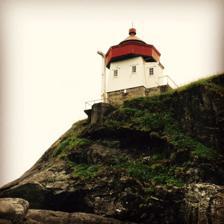
Building: Skongenes Lighthouse
Country: Norway
Year built: 1870
Coastal lighthouse in Kinn, Norway Lighthouse Skongenes Lighthouse Skongenes Lighthouse Location Kinn Vestland Norway Coordinates 62°01′57.2″N 05°07′26″E / 62.032556°N 5.12389°E / 62.032556; 5.12389 Tower Constructed 1870 Construction wooden tower Automated 1985 Height 10 metres (33 ft) Shape square tower with balcony and lantern Markings white tower, red lantern Light Focal height 16.3 metres (53 ft) Intensity 25,700 candela Range 12.8 nmi (23.7 km; 14.7 mi) Characteristic Oc (2) WRG 8s. Skongenes Lighthouse ( Norwegian : Skongenes fyr ) is a coastal lighthouse located in Kinn Municipality in Vestland county, Norway .  The lighthouse is located on the northern tip of the island of Vågsøy . History It was first lit in 1870 and automated in 1985. The lighthouse is owned by the Norwegian Coastal Administration , and is run as tourist cabin by Ytre Nordfjord Turlag . The 10-metre (33 ft) tall square wood tower is painted white with a red top.  There is a 1 + 1 ⁄ 2 -story wood keeper's house located nearby.  The light can be seen for up to 12.8 nautical miles (23.7 km; 14.7 mi) and it emits a white, red, or green light, depending on direction, occulting twice every 8 seconds.  The keeper's house is available for overnight accommodations, but the tower is closed to the public. See also Norway portal List of lighthouses in Norway Lighthouses in Norway References